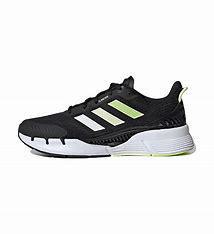
Brand: adidas
Model: Climacool Vent